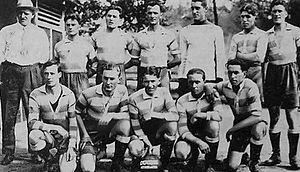
Equipe du FC Sète finaliste de la coupe de France 1923.
L'Olympique de Cette est un club de football français fondé en 1900, disparu en 1914 et situé à Sète.
Le Football Club de Sète 34 est un club français de football basé à Sète et fondé en 1914.